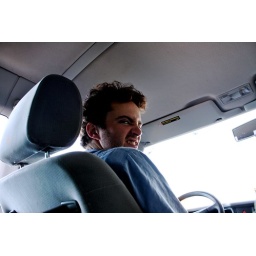
Evan driving the euro bus over the bay bridge